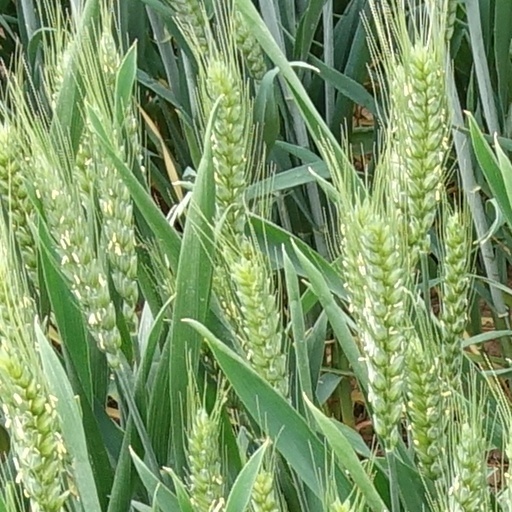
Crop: wheat